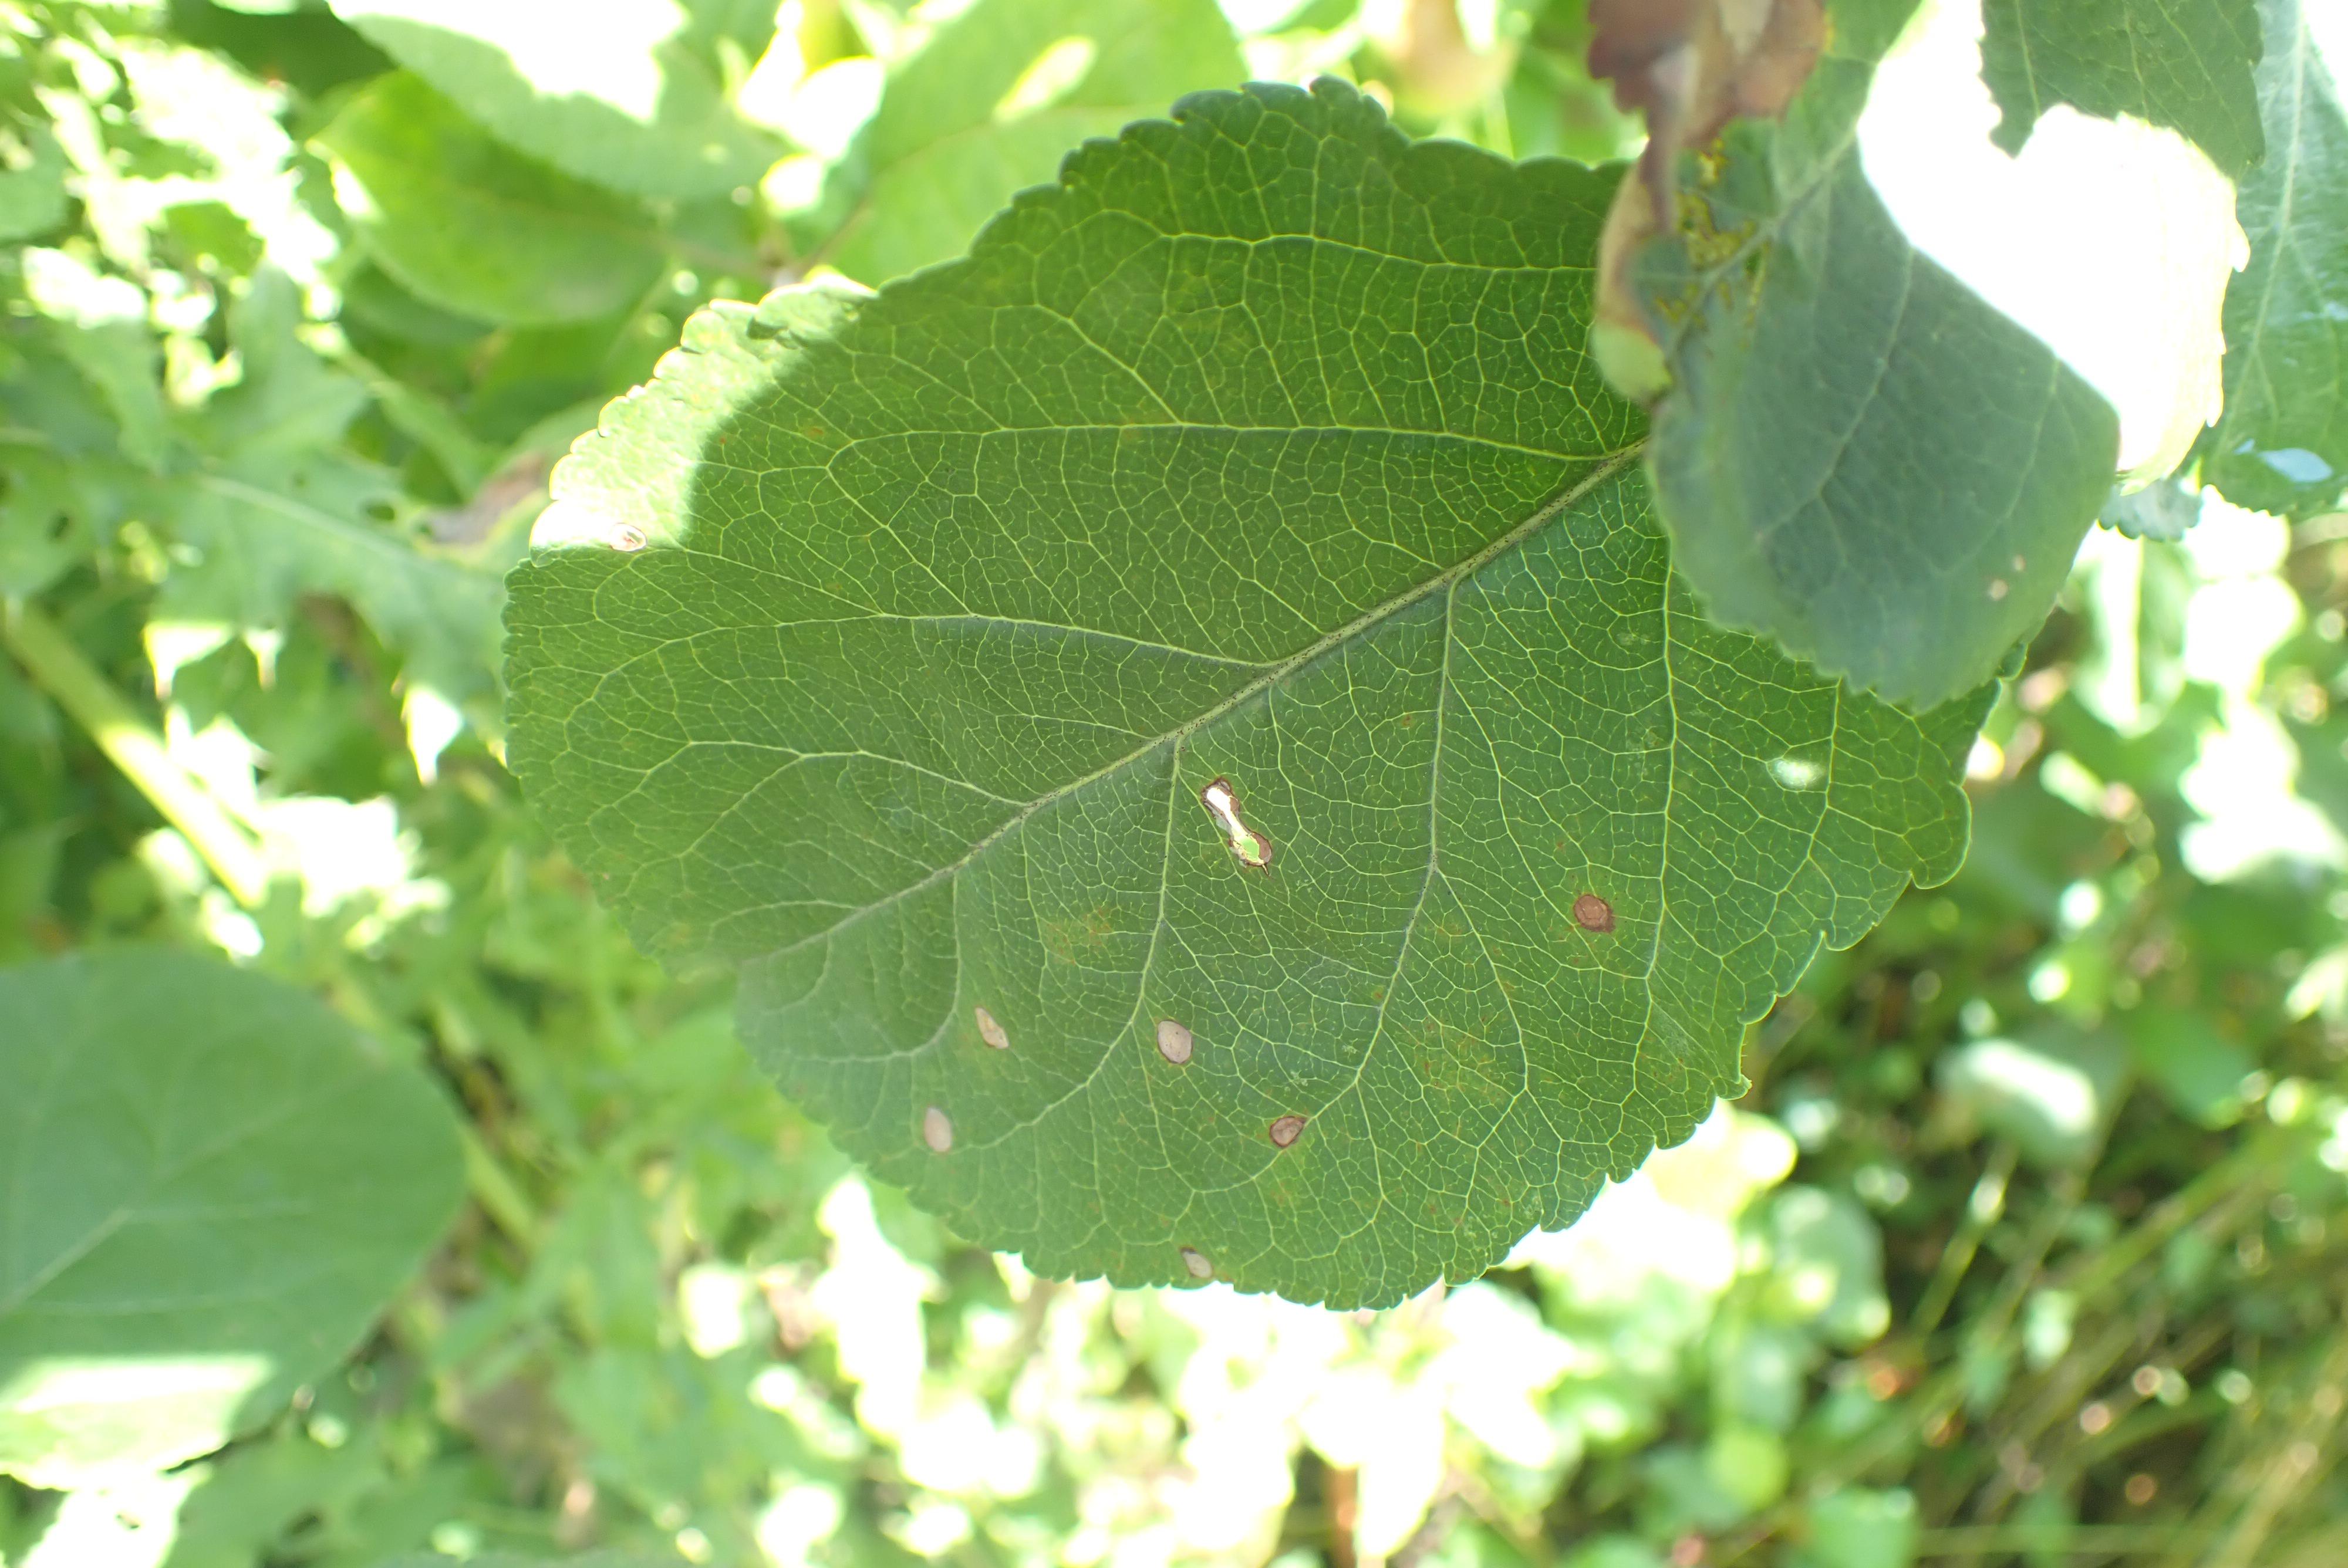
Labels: frog_eye_leaf_spot